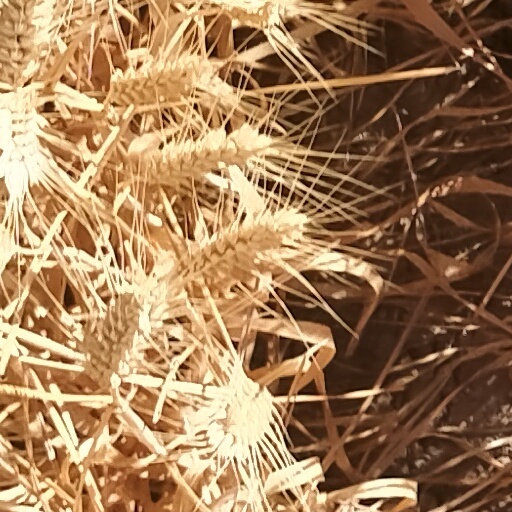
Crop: wheat